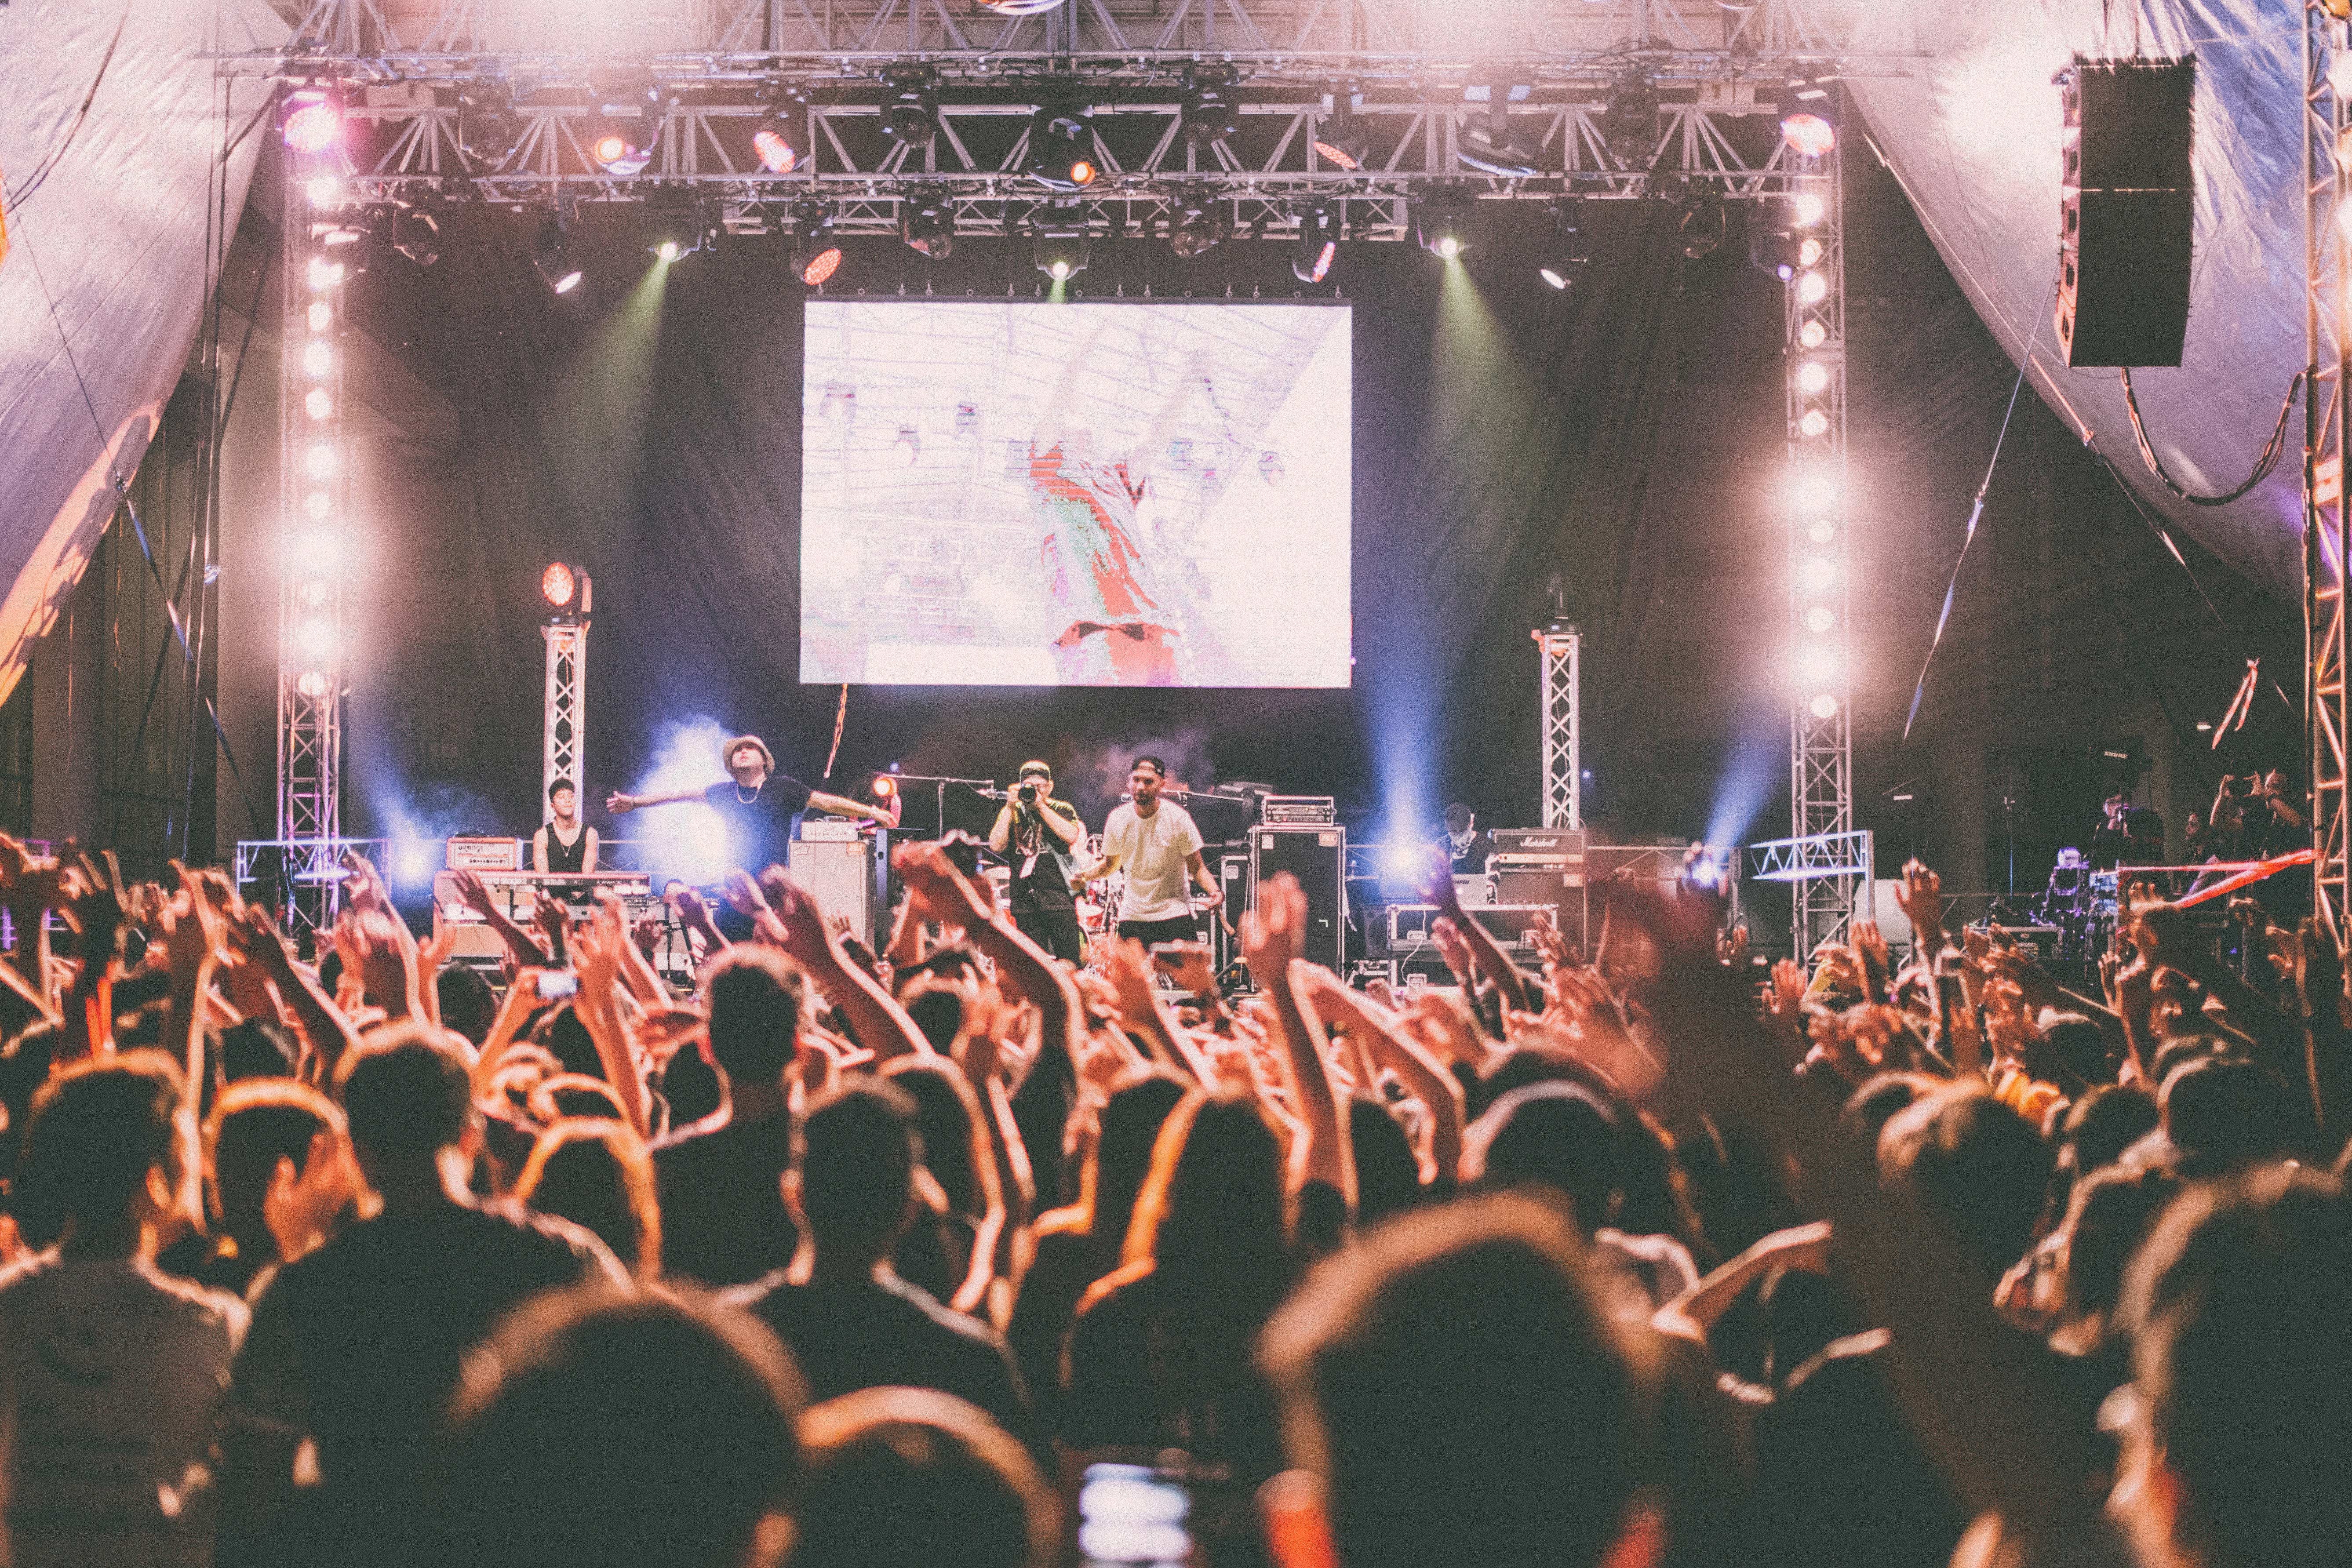
music, people, crowd, concert, audience, show, musician, performance art, festival, lights, stage, fun, performance, musicians, event, entertainment, performing arts, rock concert, musical theatre